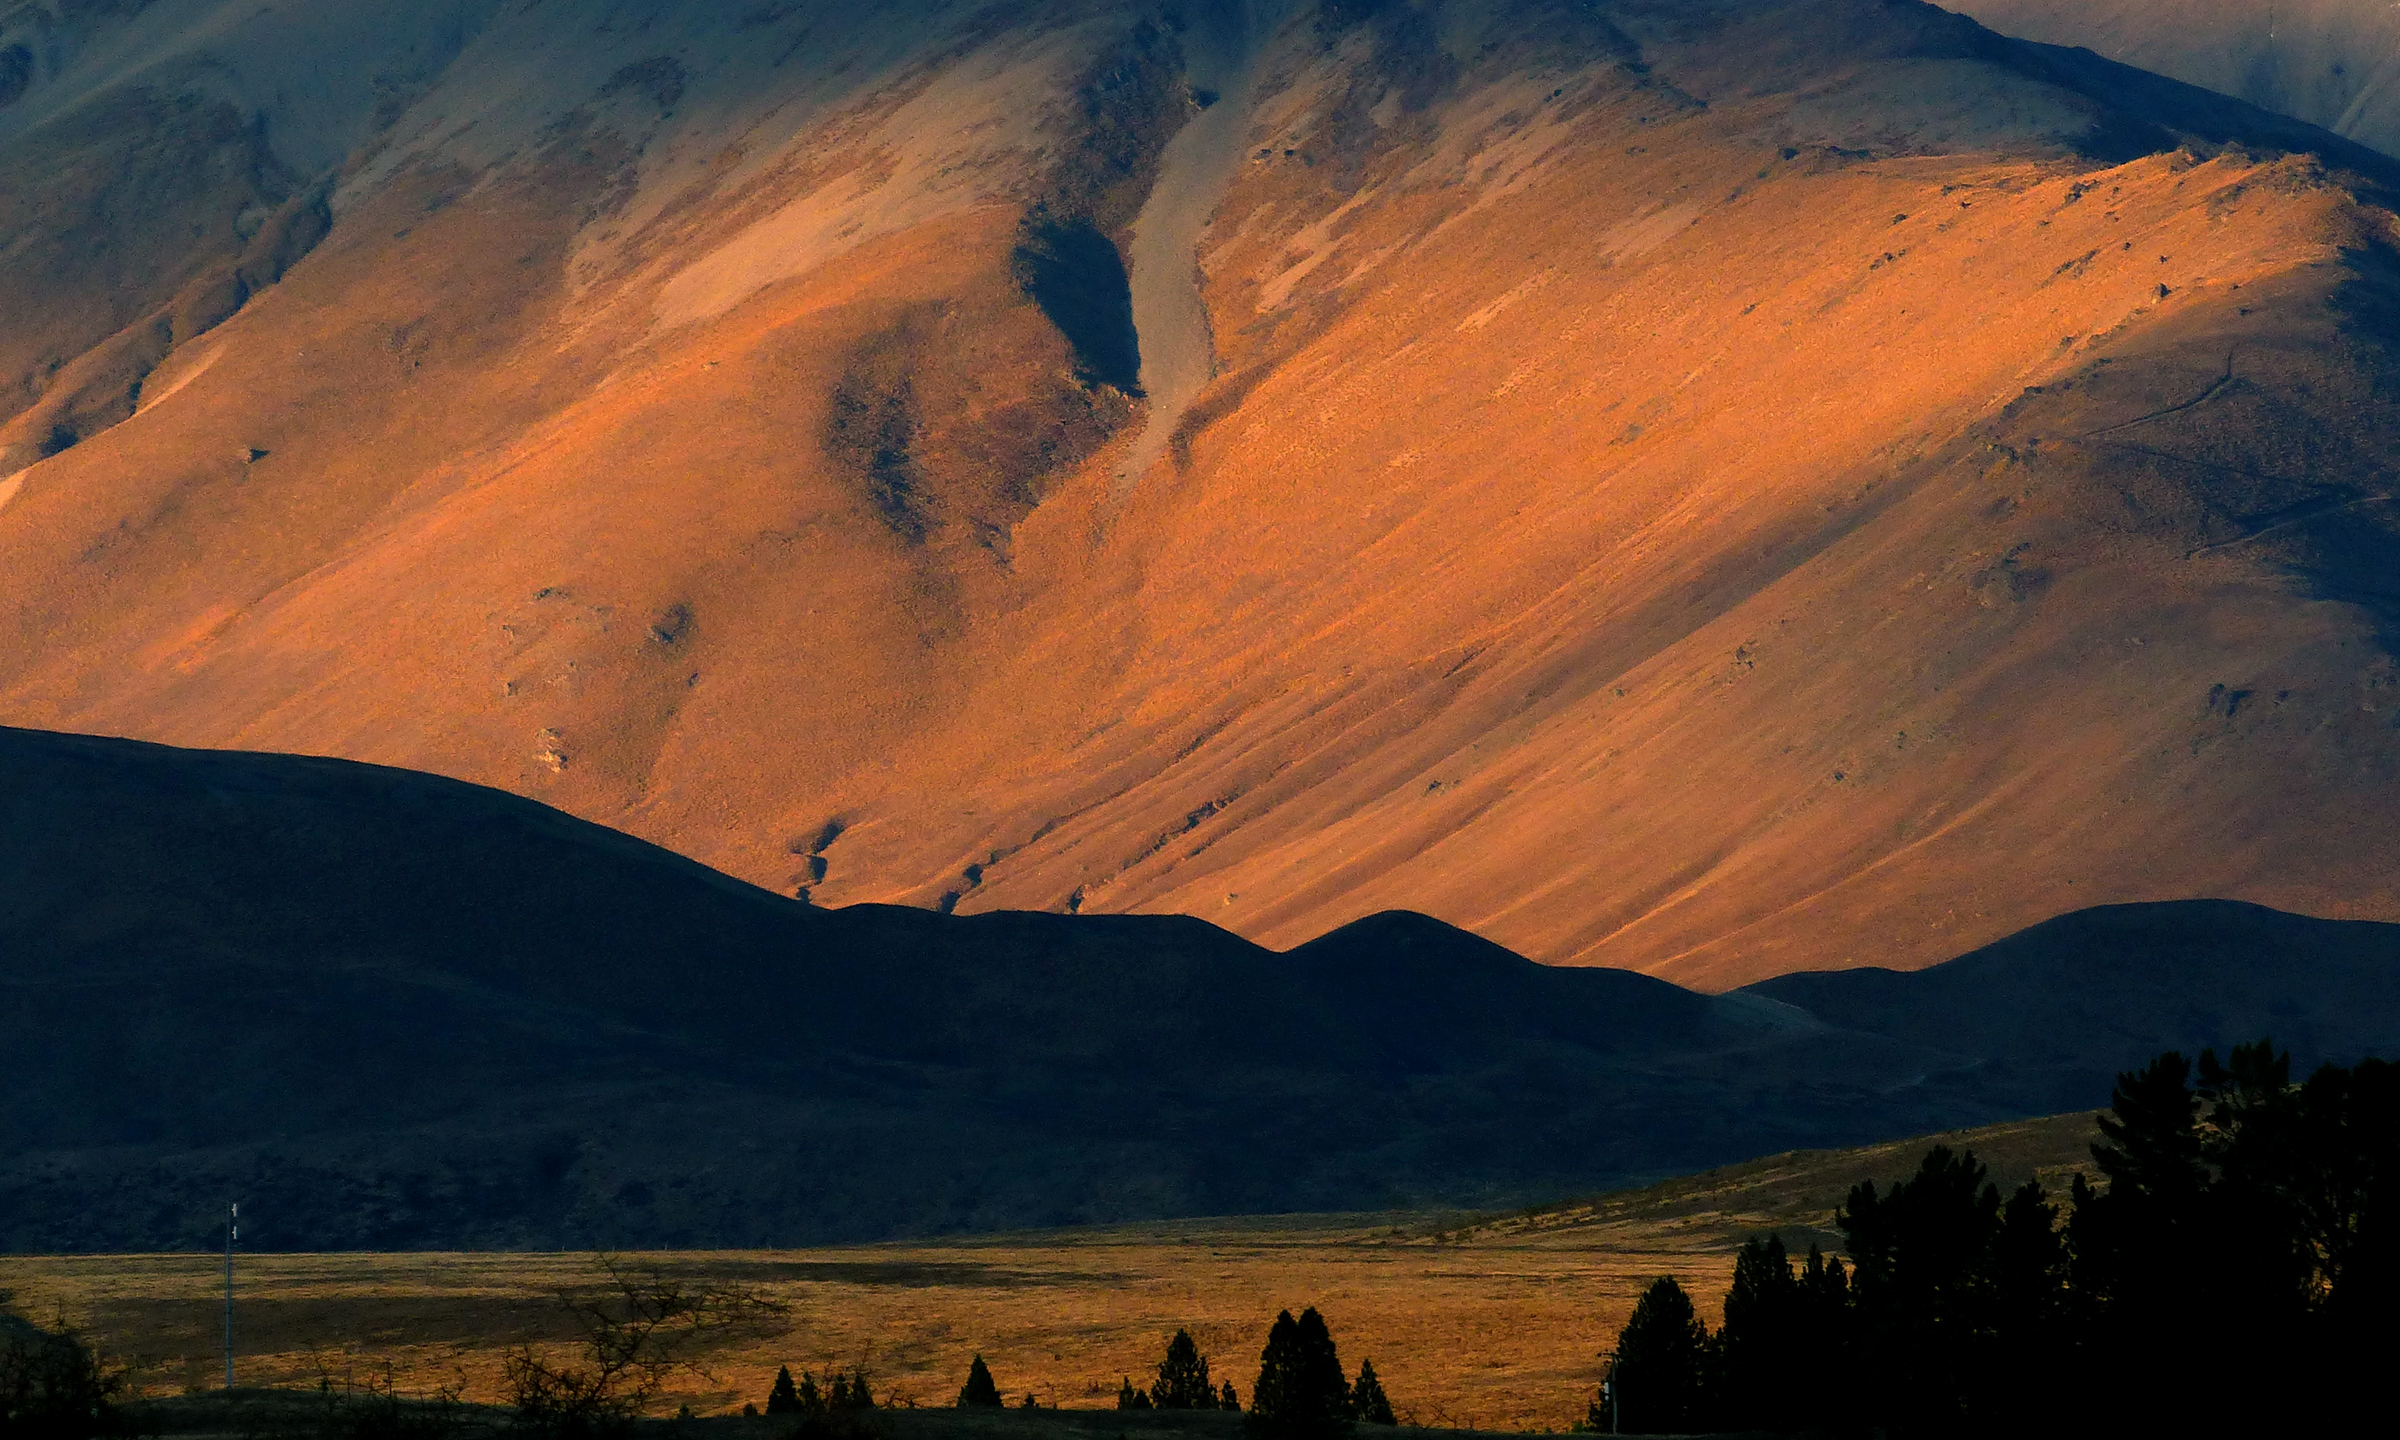
landscape, wilderness, mountain, cloud, sky, sunrise, sunset, morning, hill, dawn, valley, mountain range, dusk, evening, reflection, plain, mountains, plateau, flickrelite, lumixfz200, bridgecamera, loch, twothumbrange, landform, geographical feature, atmospheric phenomenon, mountainous landforms